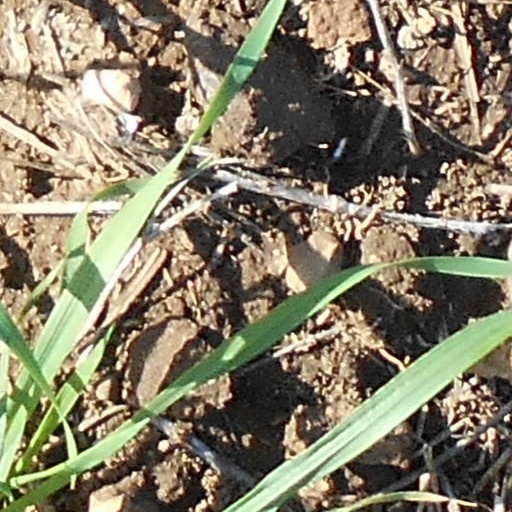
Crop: wheat